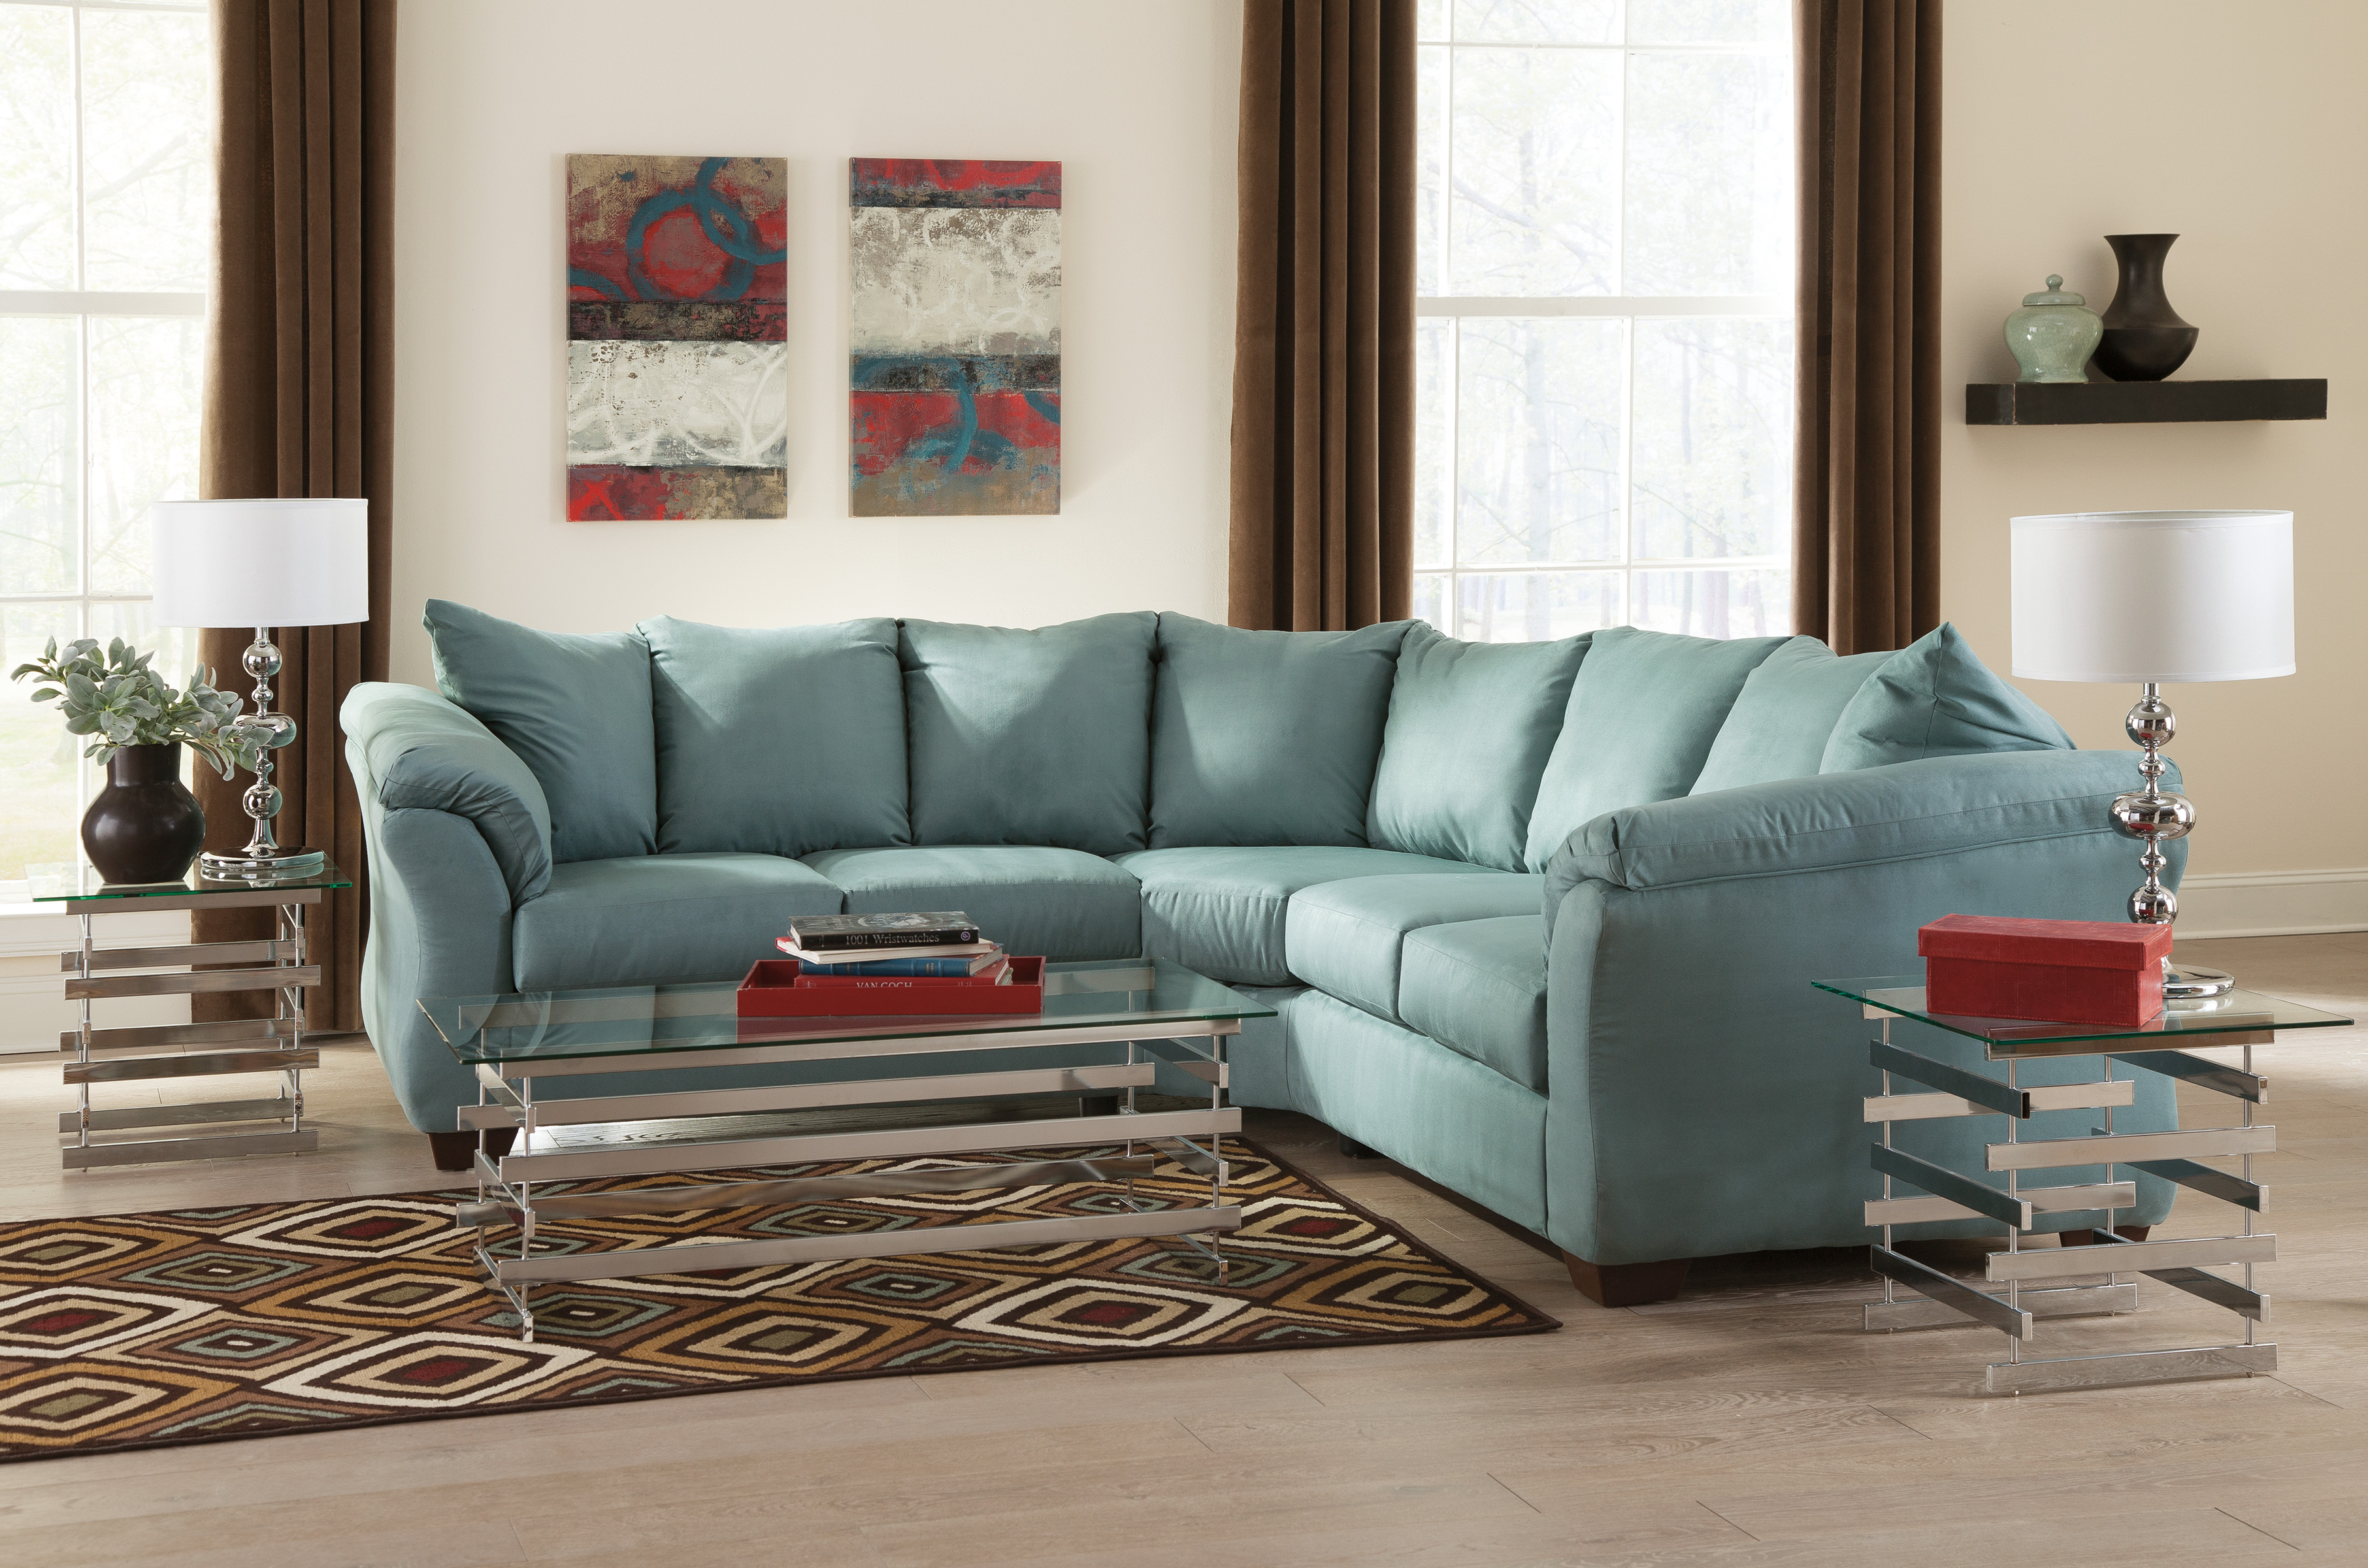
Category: sofa